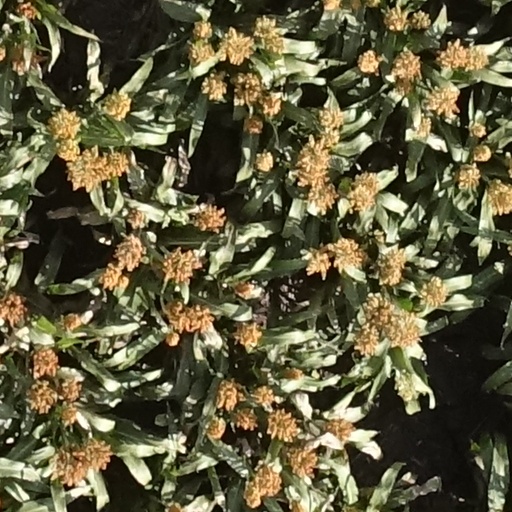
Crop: sorghum